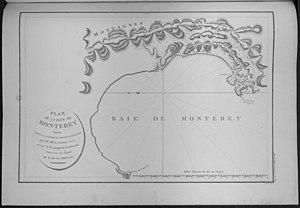
Atlas du voyage de La Pérouse
L’expédition de La Pérouse est une expédition « de découverte » commandée à partir de 1785 par Jean-François de La Pérouse, et sous l'impulsion du roi de France Louis XVI, dans le but d'effectuer une exploration de l'océan Pacifique dans la lignée de James Cook voire d'effectuer une circumnavigation du globe. Les navires de l'expédition, La Boussole et L'Astrolabe, s'échouèrent à Vanikoro ce qui mit un terme à l'expédition en 1788. Des survivants s'installèrent temporairement sur place avant de disparaître.